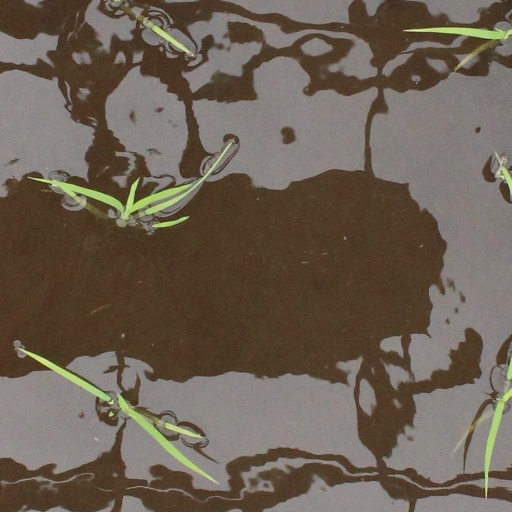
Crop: rice